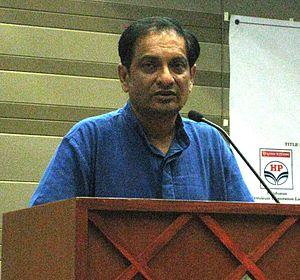
Binayak Sen est un pédiatre et membre éminent de l'Union populaire pour les libertés publiques, l'une des principales organisations de défense des droits de l'homme en Inde, basée dans l'État de Chhattisgarh en Inde. Arrêté en 2007 et accusé de proximité avec la guérilla naxalite, il a été condamné à la prison à vie en décembre 2010 pour acte de sédition par la cour suprême du Chhattisgarh puis relâché par la cour suprême indienne qui a invalidé le jugement. Binayak Sen attend aujourd'hui son jugement en appel.